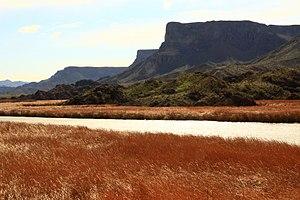
La rivière Bill Williams est une rivière américaine d'une longueur de 75 km qui coule dans l'État de l'Arizona. Elle est un affluent du fleuve Colorado.